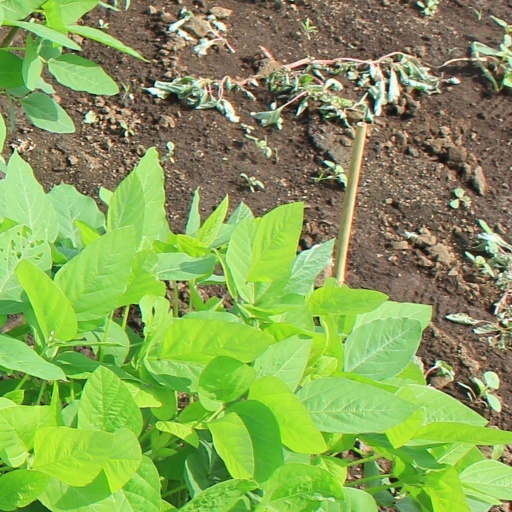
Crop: soybean